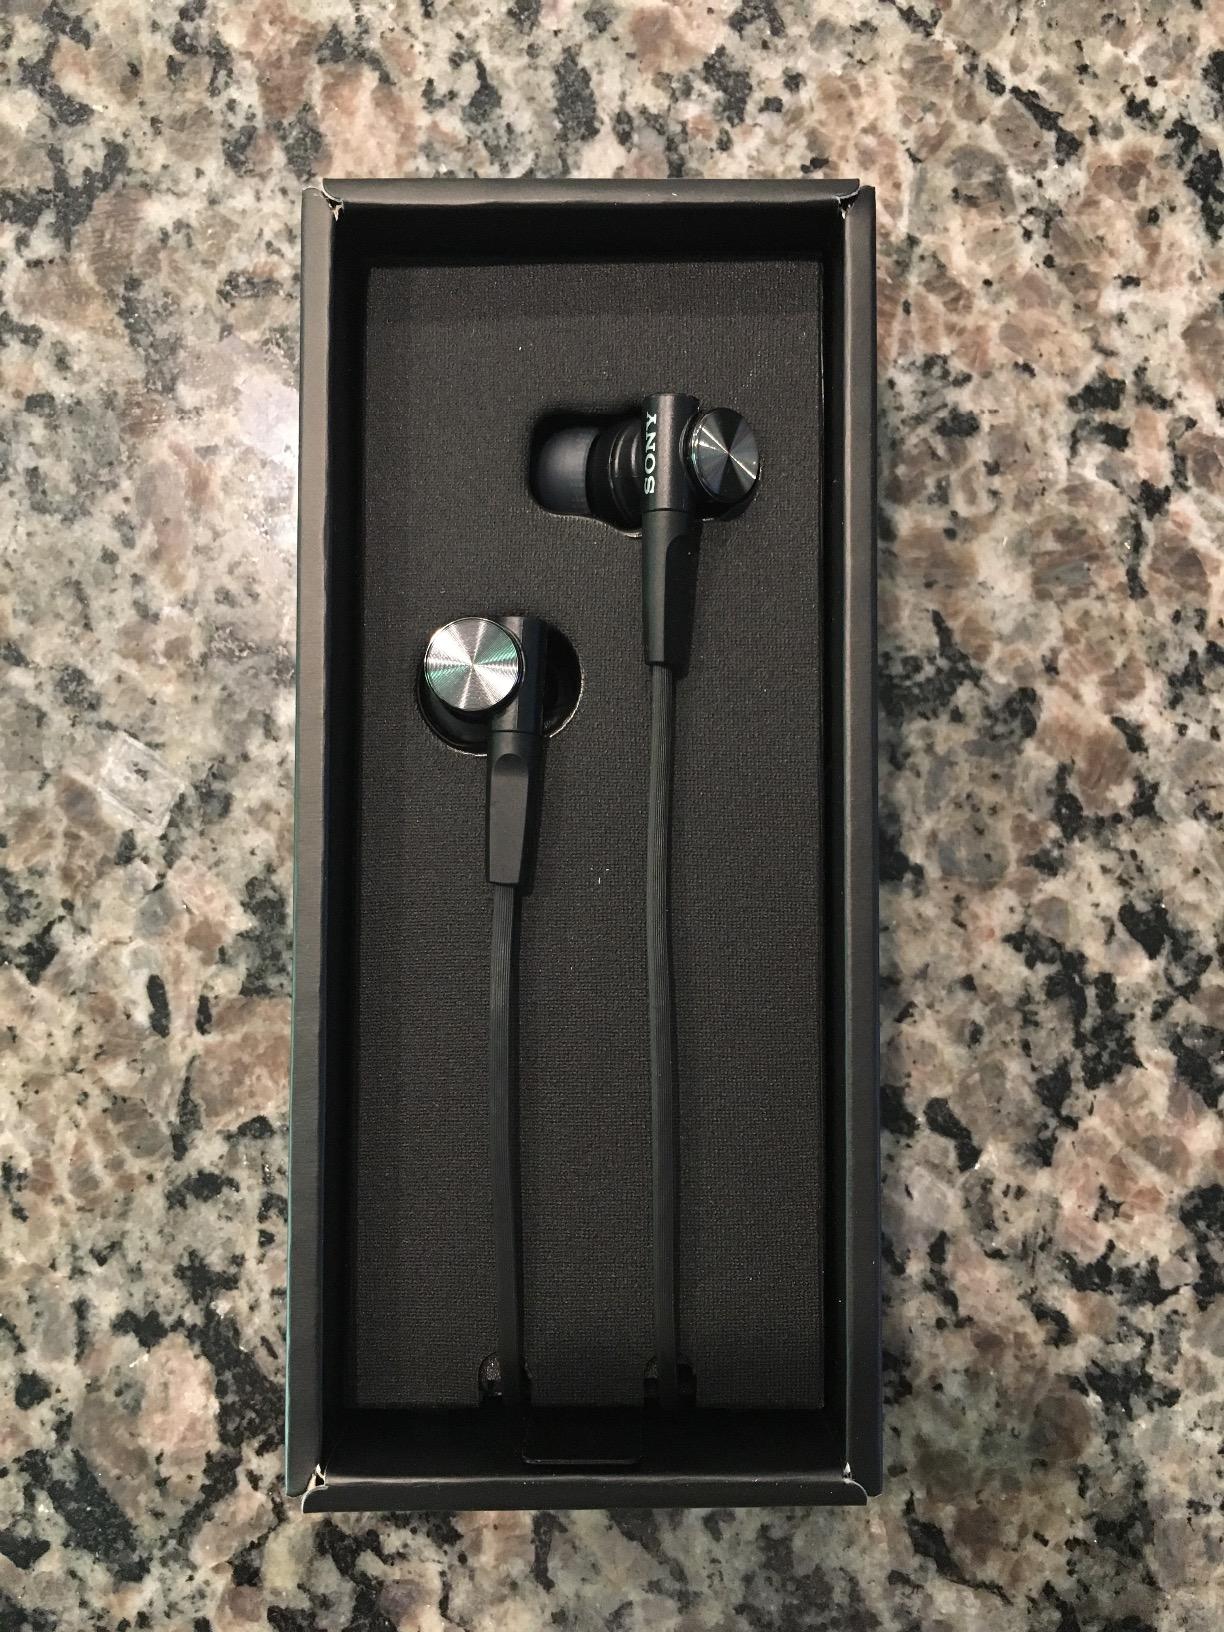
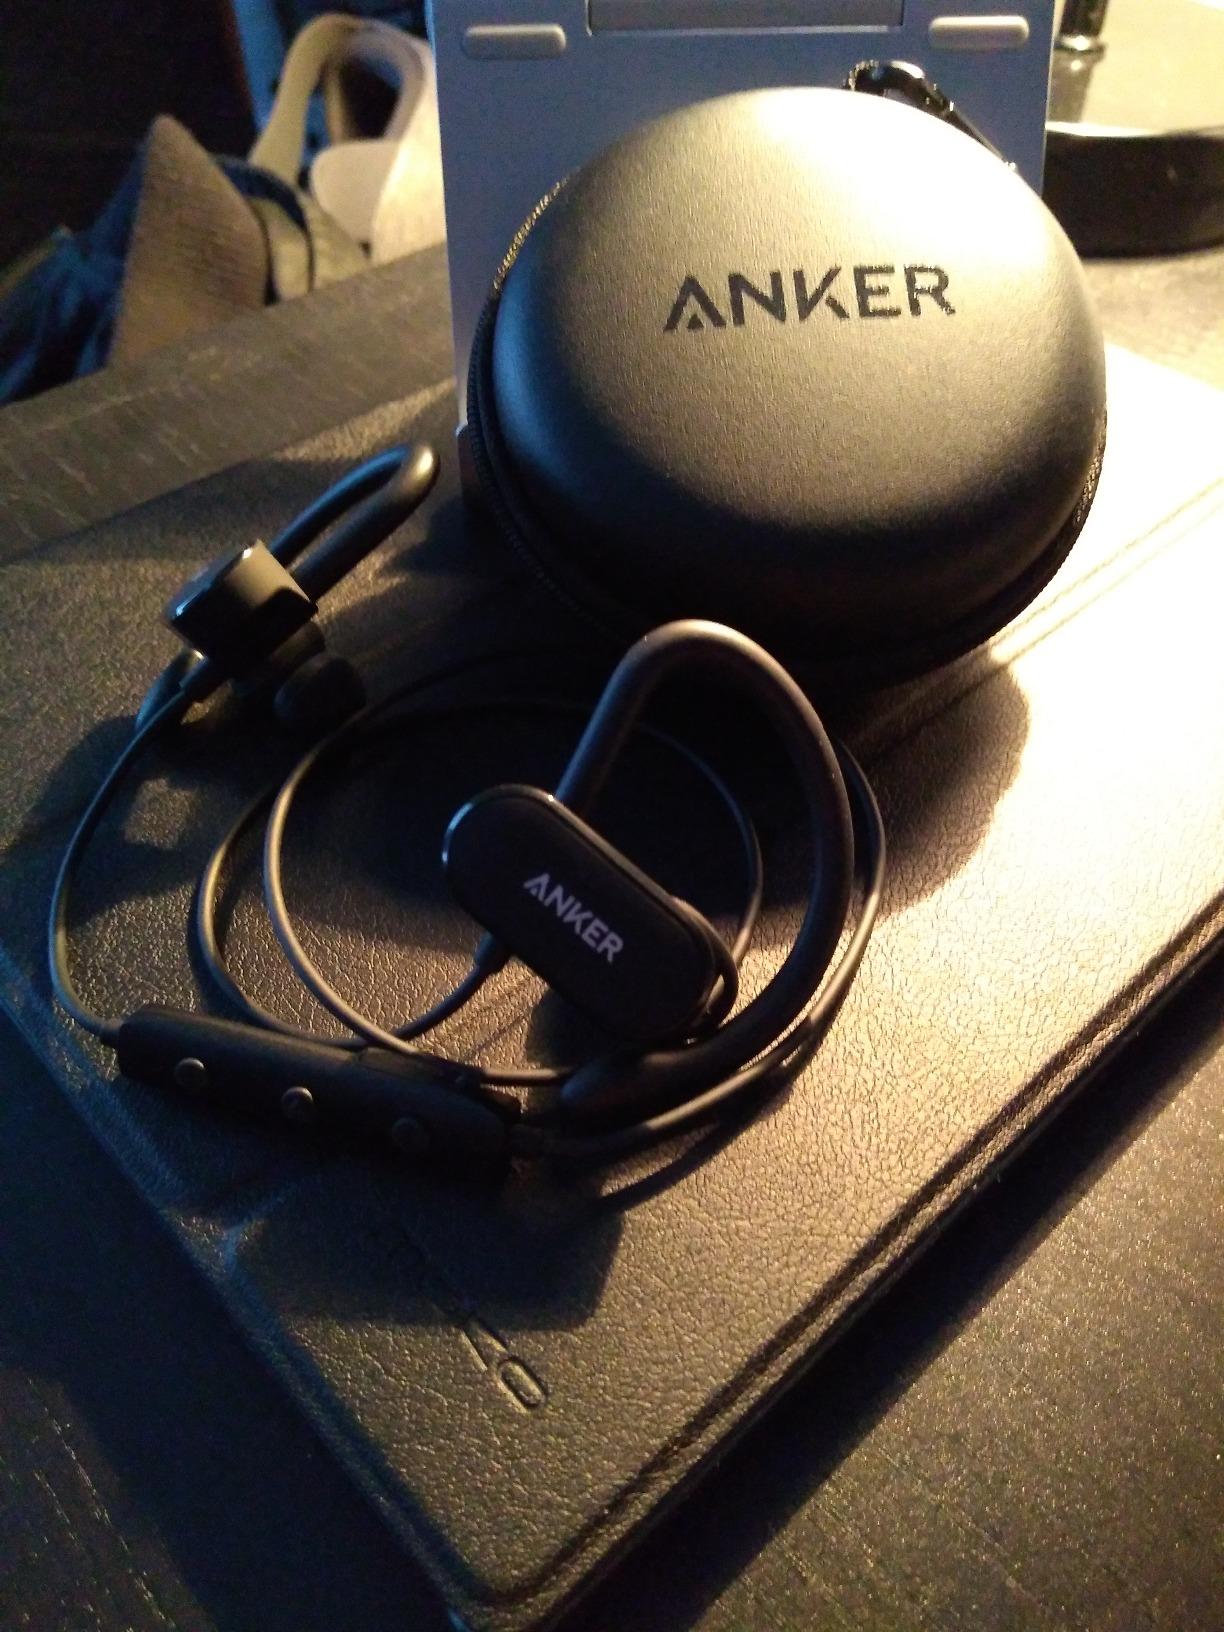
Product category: headphones
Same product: no